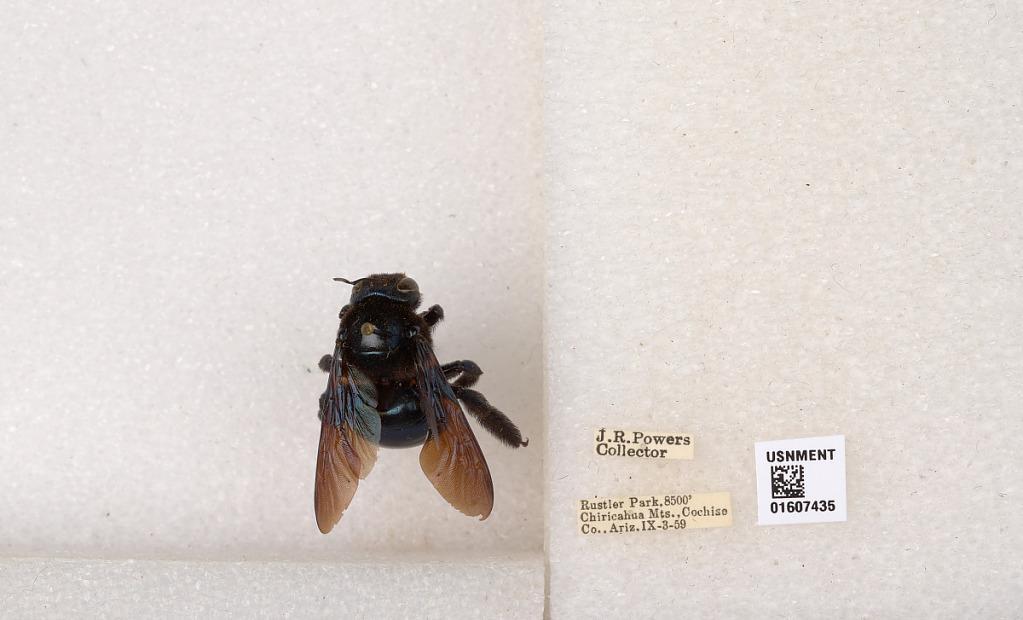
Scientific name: Xylocopa (Xylocopoides) californica arizonensis Cresson
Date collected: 1959-9-3
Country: United States
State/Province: Arizona
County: Cochise
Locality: Rustler Park, Chiricahua Mountains
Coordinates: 31.9034, -109.276